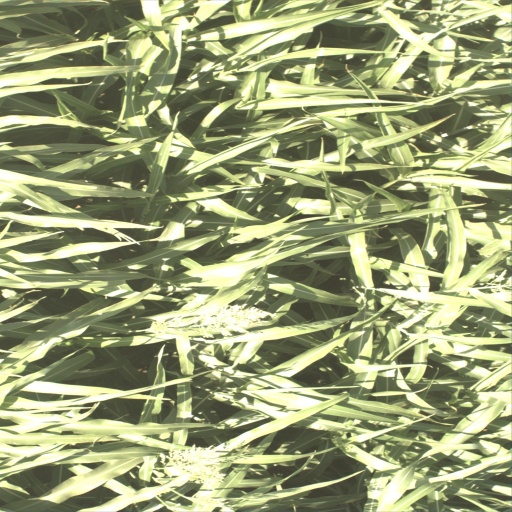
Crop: sorghum